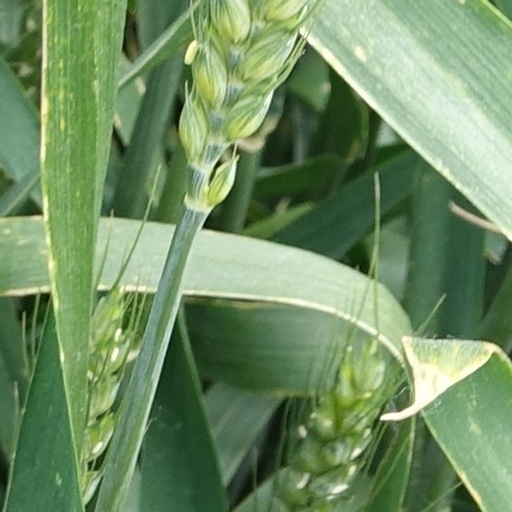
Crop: wheat